Among Gnomes and Trolls

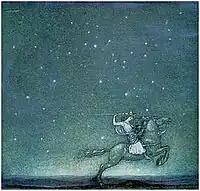
"Once upon a time a prince was out riding in the moonlight."–"The ring", John Bauer 1914.

Founded in 1907, and continuing to this very day, several of the foremost Swedish authors and illustrators have worked for the annual.